Iris paradoxa

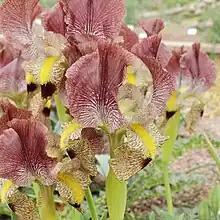
"Iris paradoxa" from Gothenburg Botanical Garden, Sweden

"Iris paradoxa" is classified in the subgenus "Iris" sub. "Iris", "Iris" sect. "Oncocyclus". There is a known form from Turkey called "I. paradoxa" f. "choschab". The Latin specific epithet "paradoxa" refers to the Greek word for 'unusual', This is due to being thought being entirely unlike any other species.